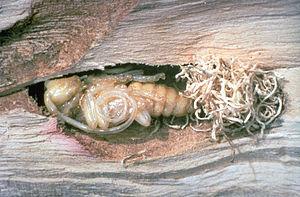
Anoplophora glabripennis, le longicorne asiatique ou capricorne asiatique, est une espèce d'insectes coléoptères originaire de Chine ou de Corée. Ce sont des insectes xylophages, qui attaquent diverses espèces de feuillus, et dont les larves creusent des galeries sous l’écorce des branches et du tronc. L'espèce est devenue envahissante en Amérique du Nord et en Europe centrale.